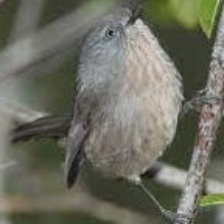
Species: WRENTIT
Scientific name: CHAMAEA FASCIATA